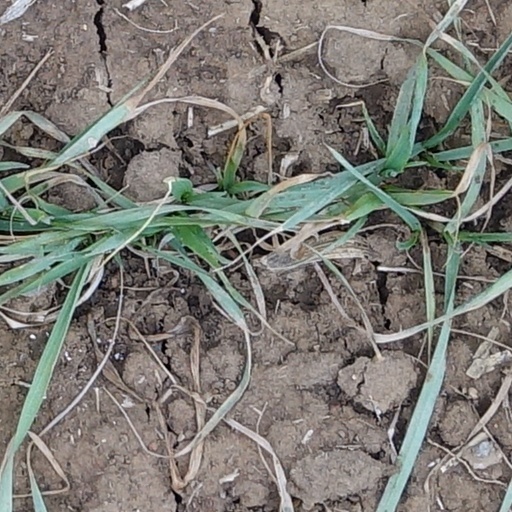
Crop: wheat